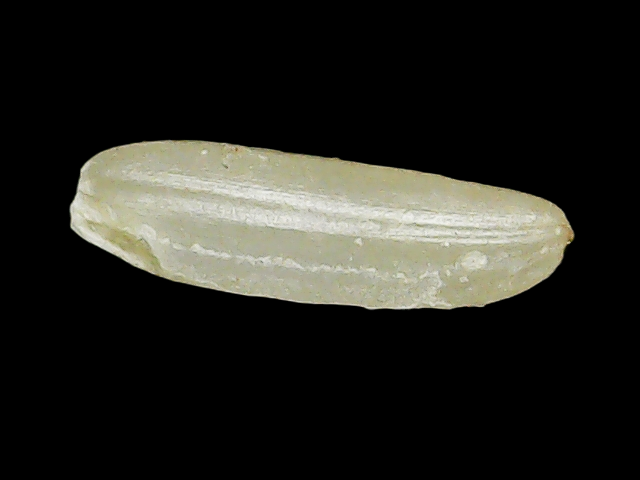
Rice variety: Binadhan26